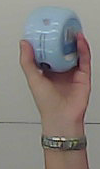
Product: nivea_baby